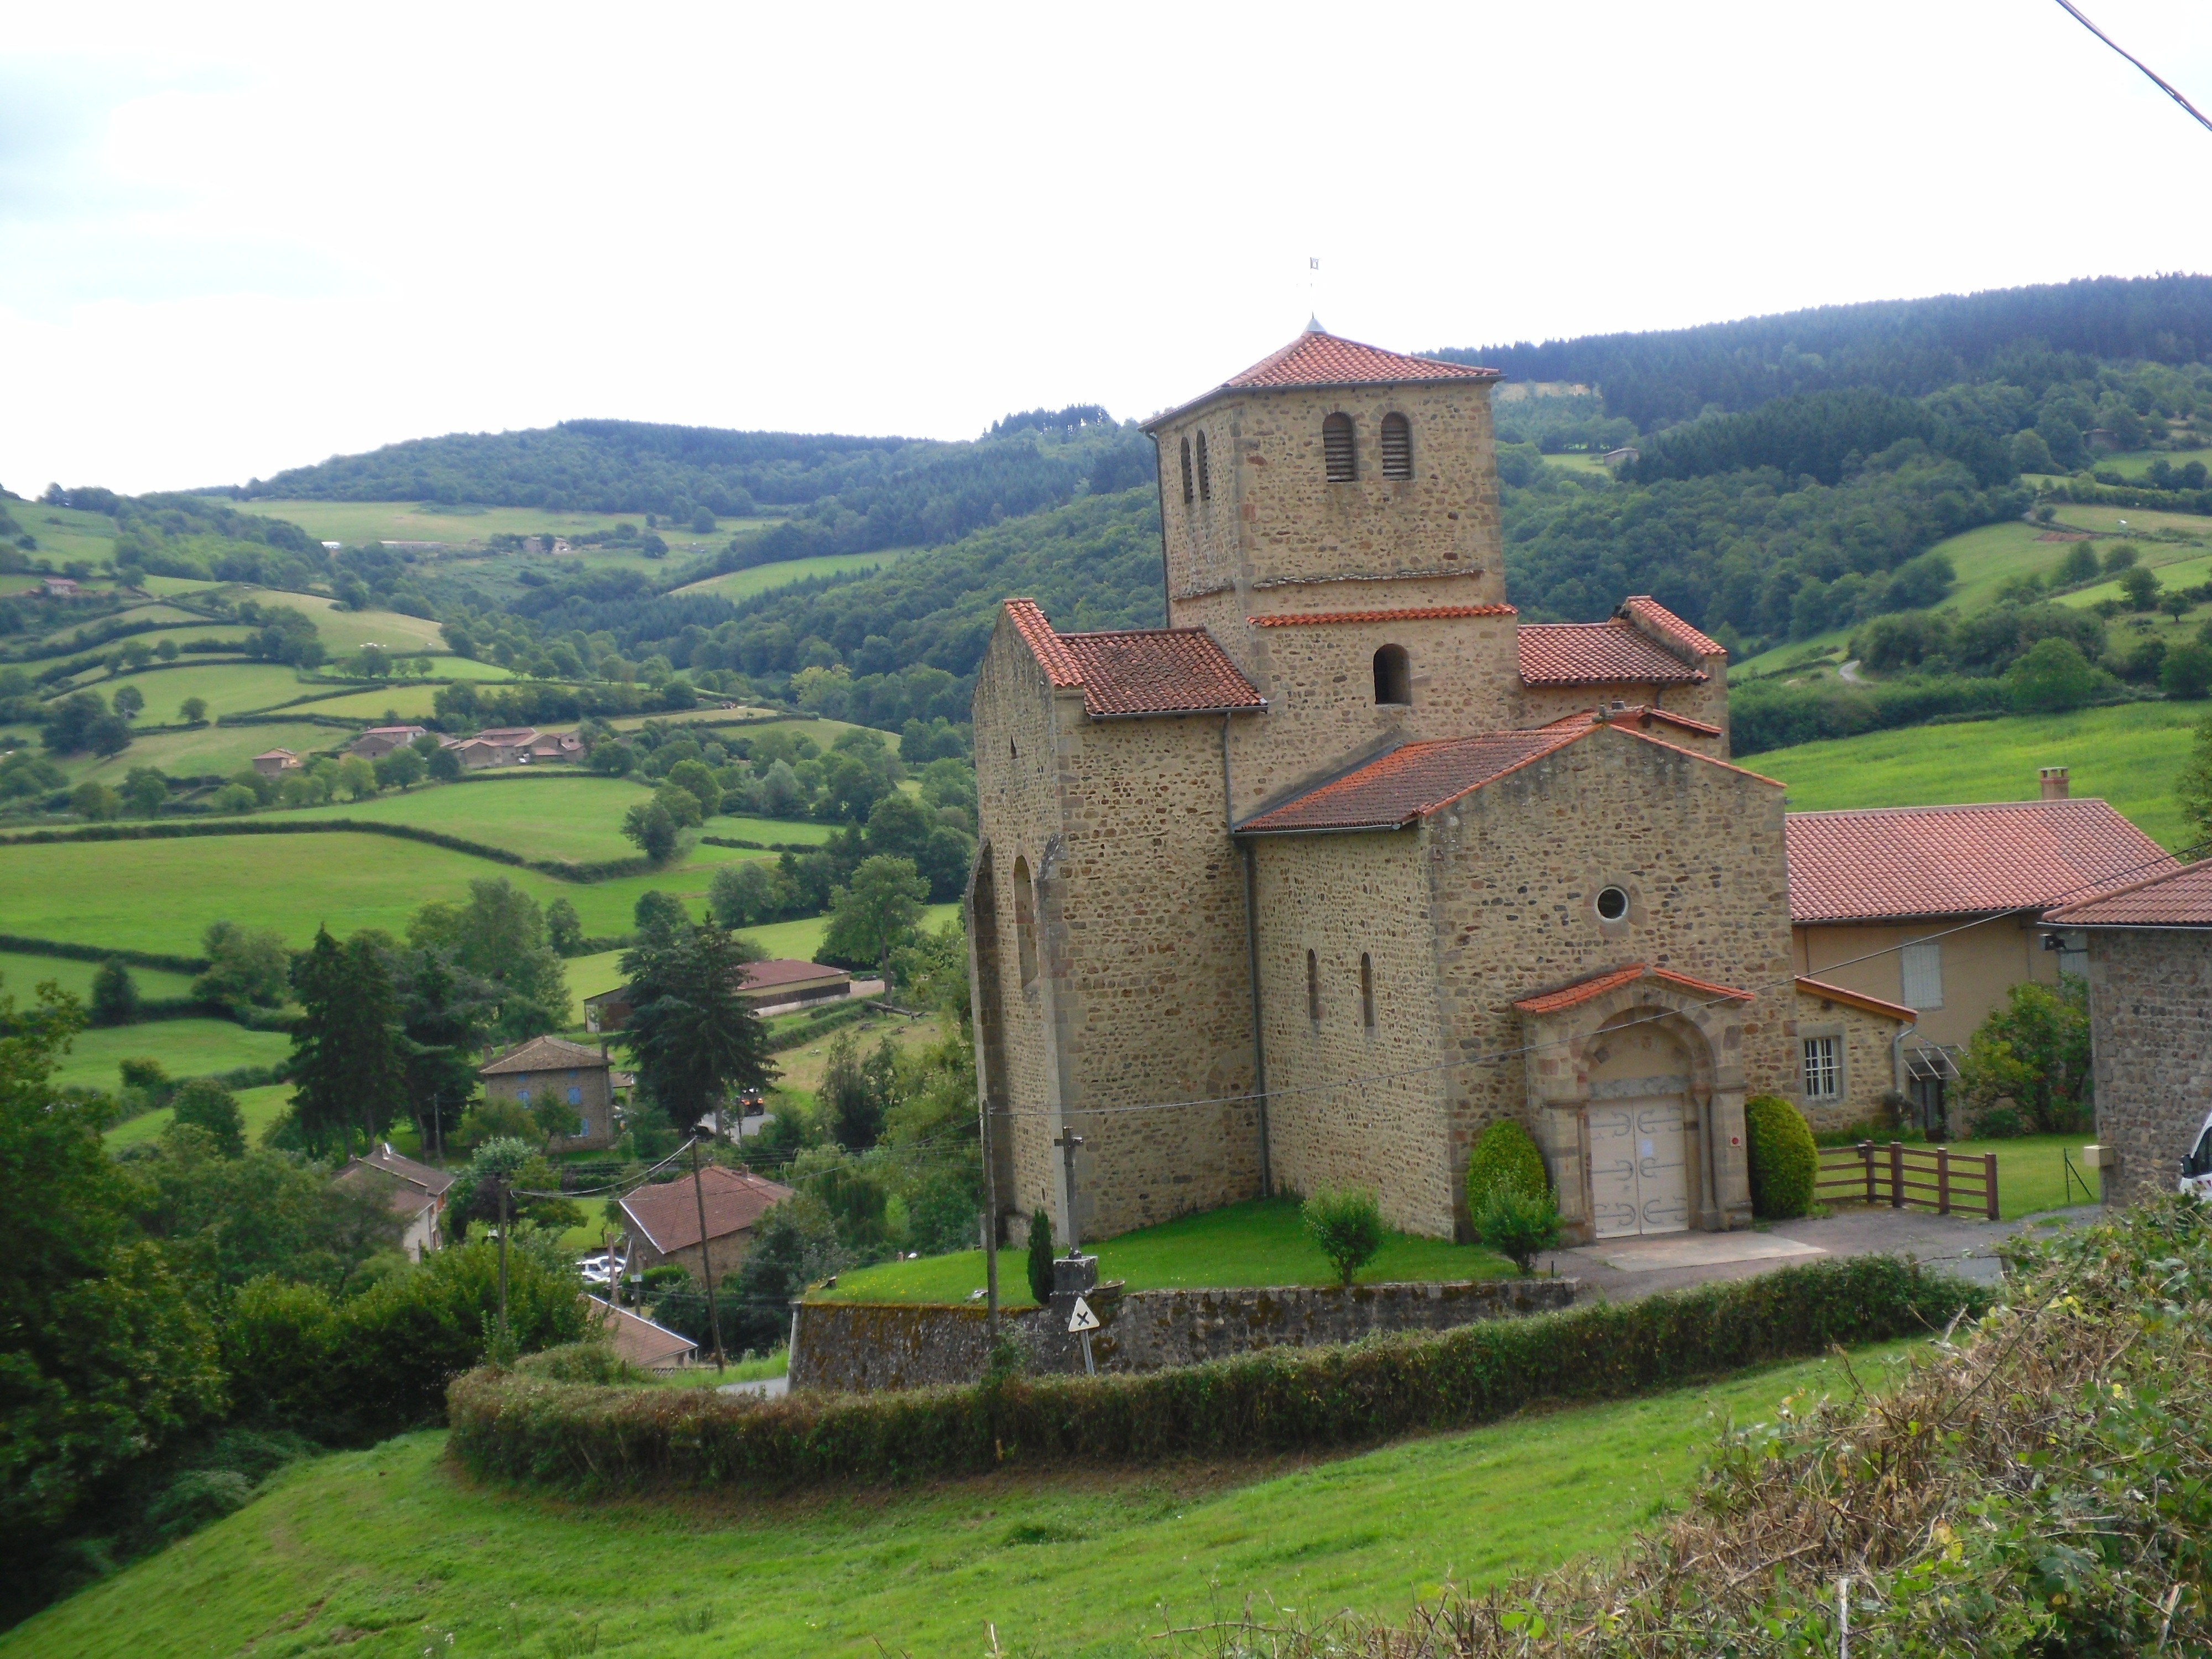
hill, town, building, chateau, village, castle, church, fortification, highland, monastery, estate, romane, rural area, historic site, beaujolais